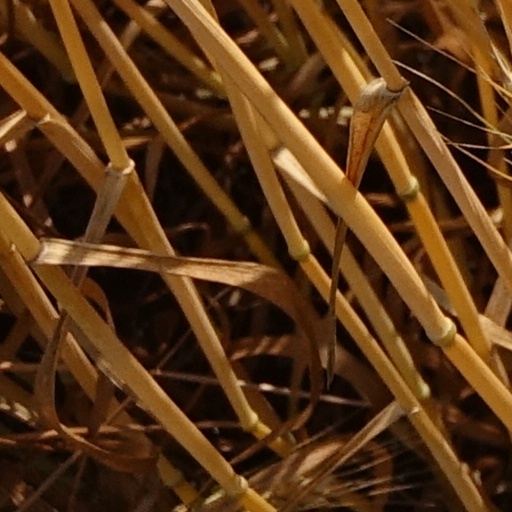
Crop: wheat